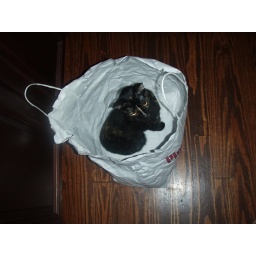
Matt's cat loves it in here! He'd stay in this bag all day if he didn't need to eat. Weird.